13th Avenue station (RTD)

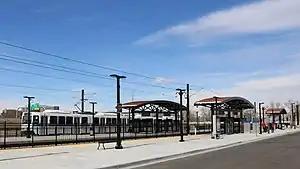
13th Avenue station in February 2017

13th Avenue station is a Regional Transportation District (RTD) light rail station on the R Line in Aurora, Colorado. The station is located alongside Interstate 225, a few blocks west of intersection of 13th Avenue and Sable Boulevard. It has a 262-stall park-and-ride lot and is planned to be the center of a transit-oriented development.